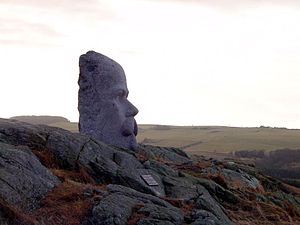
Arne Garborg
Skulptur i sten af Arne Garborg, ved hans skrivestue i Knudaheio.
Arne Garborg var en norsk forfatter og intellektuel, der mest skrev på landsmål. Han forfattede romaner, artikler, digte og oversættelser, og arbejdede på at udvikle et nyt norsk skriftsprog.